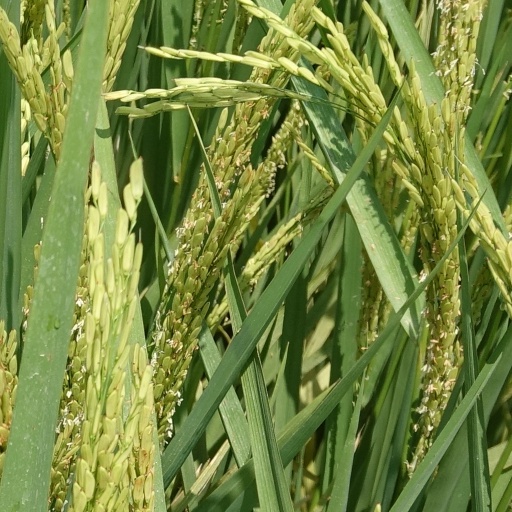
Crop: rice